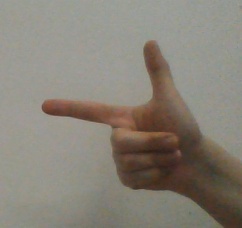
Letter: yaa